Xinovrysi

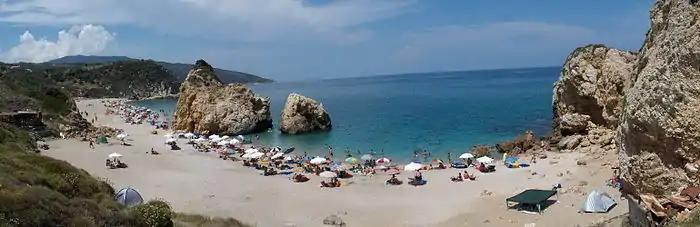
"Potistika", one of the four beaches of Xinovrysi.

The former name of the town was "Bestinika" or "Bistinika" (Μπεστινίκα). The historian Yannis Kordatos describes the origin of the name Bistinika that comes from the Slavic word pestinik or pecnik which means oven. Other think that the origin of the previous name came from the Greek word for narrow, one of its areas are built in a narrow area that are filled with two and three hilltops.